Arnoseris

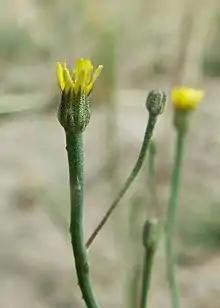
"Arnoseris minima" photographed in Poland in 2008

The word 'succory' is an anglicization of the French 'cichorie' (chicory). The 'lamb' in the name denotes that it is a chicory only suitable for animal consumption. The genus "Arnoseris" comes from the Ancient Greek 'arnos seris' meaning 'sheep's endive'. The species epithet "minima" means 'small'.